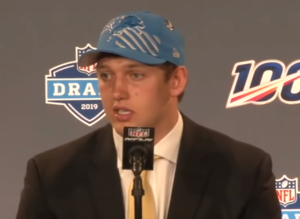
Thomas Hockenson Jr. né le 3 juillet 1997, est un joueur professionnel de football américain, évoluant au poste de tight end pour les Lions de Détroit de la National Football League. Il joué au football universitaire pour les Hawkeyes de l'université de l'Iowa. Redshirt sophomore en 2018, il reçoit le prix John Mackey comme étant le meilleur tight end du pays au niveau universitaire.